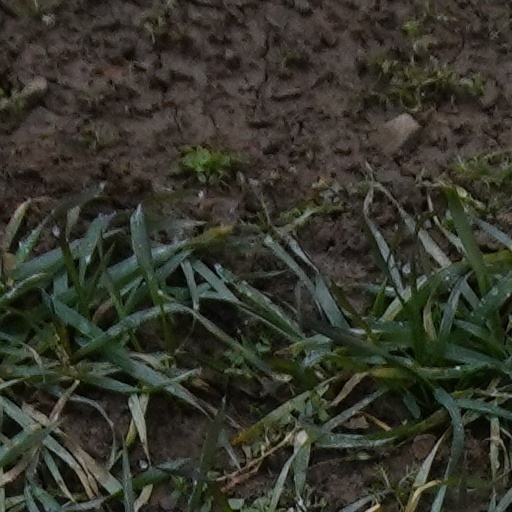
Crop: wheat